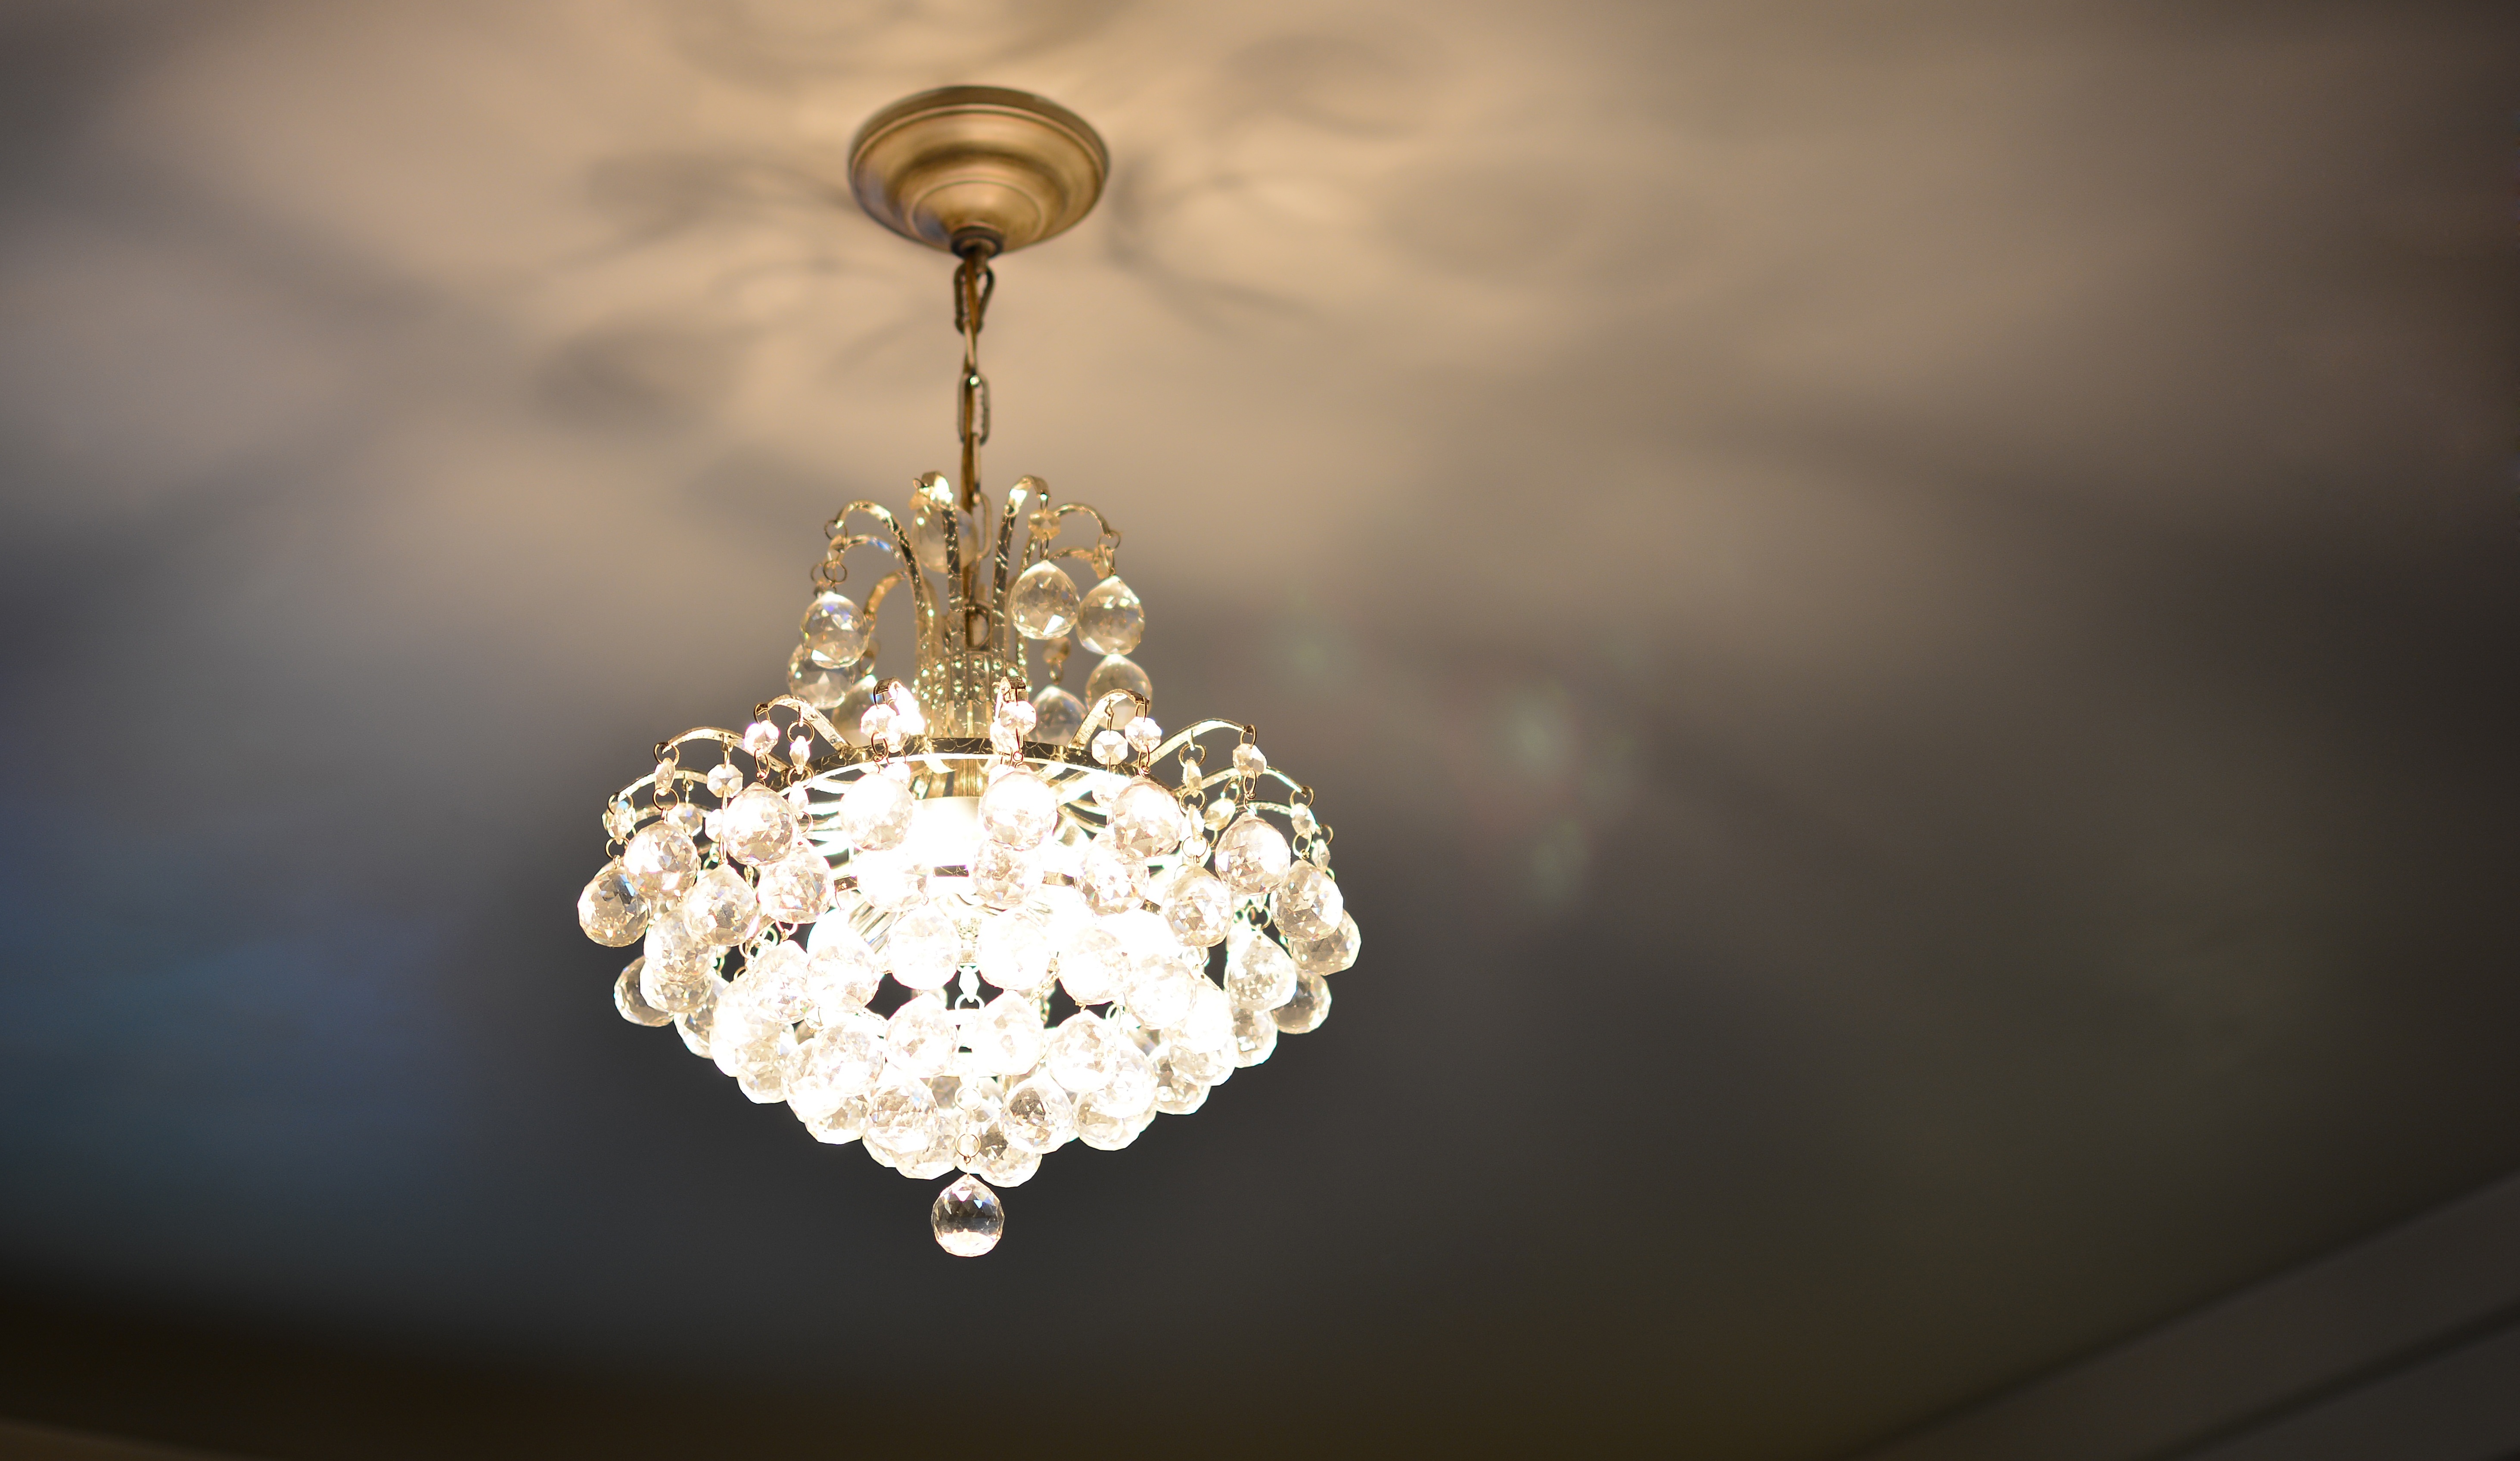
light, interior, ceiling, indoor, lamp, lighting, decor, lights, light fixture, chandelier, cafe lighting, design light bulbs, glass bulb, ceilings etc